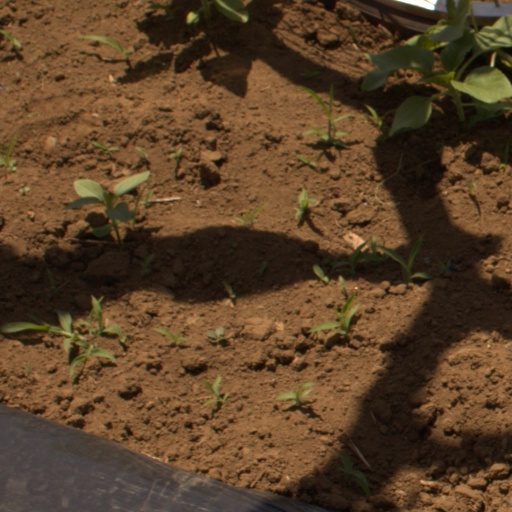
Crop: Jerusalem artichoke